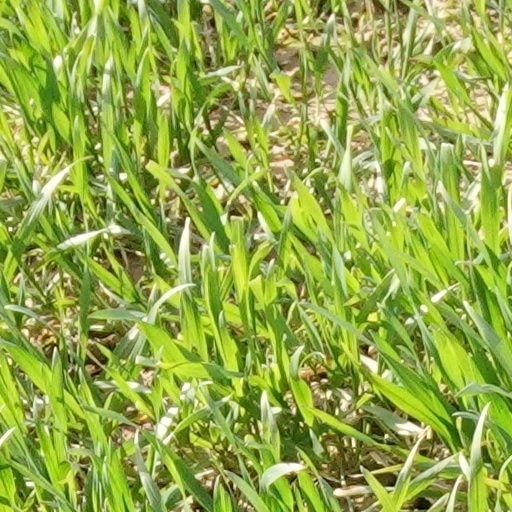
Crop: wheat